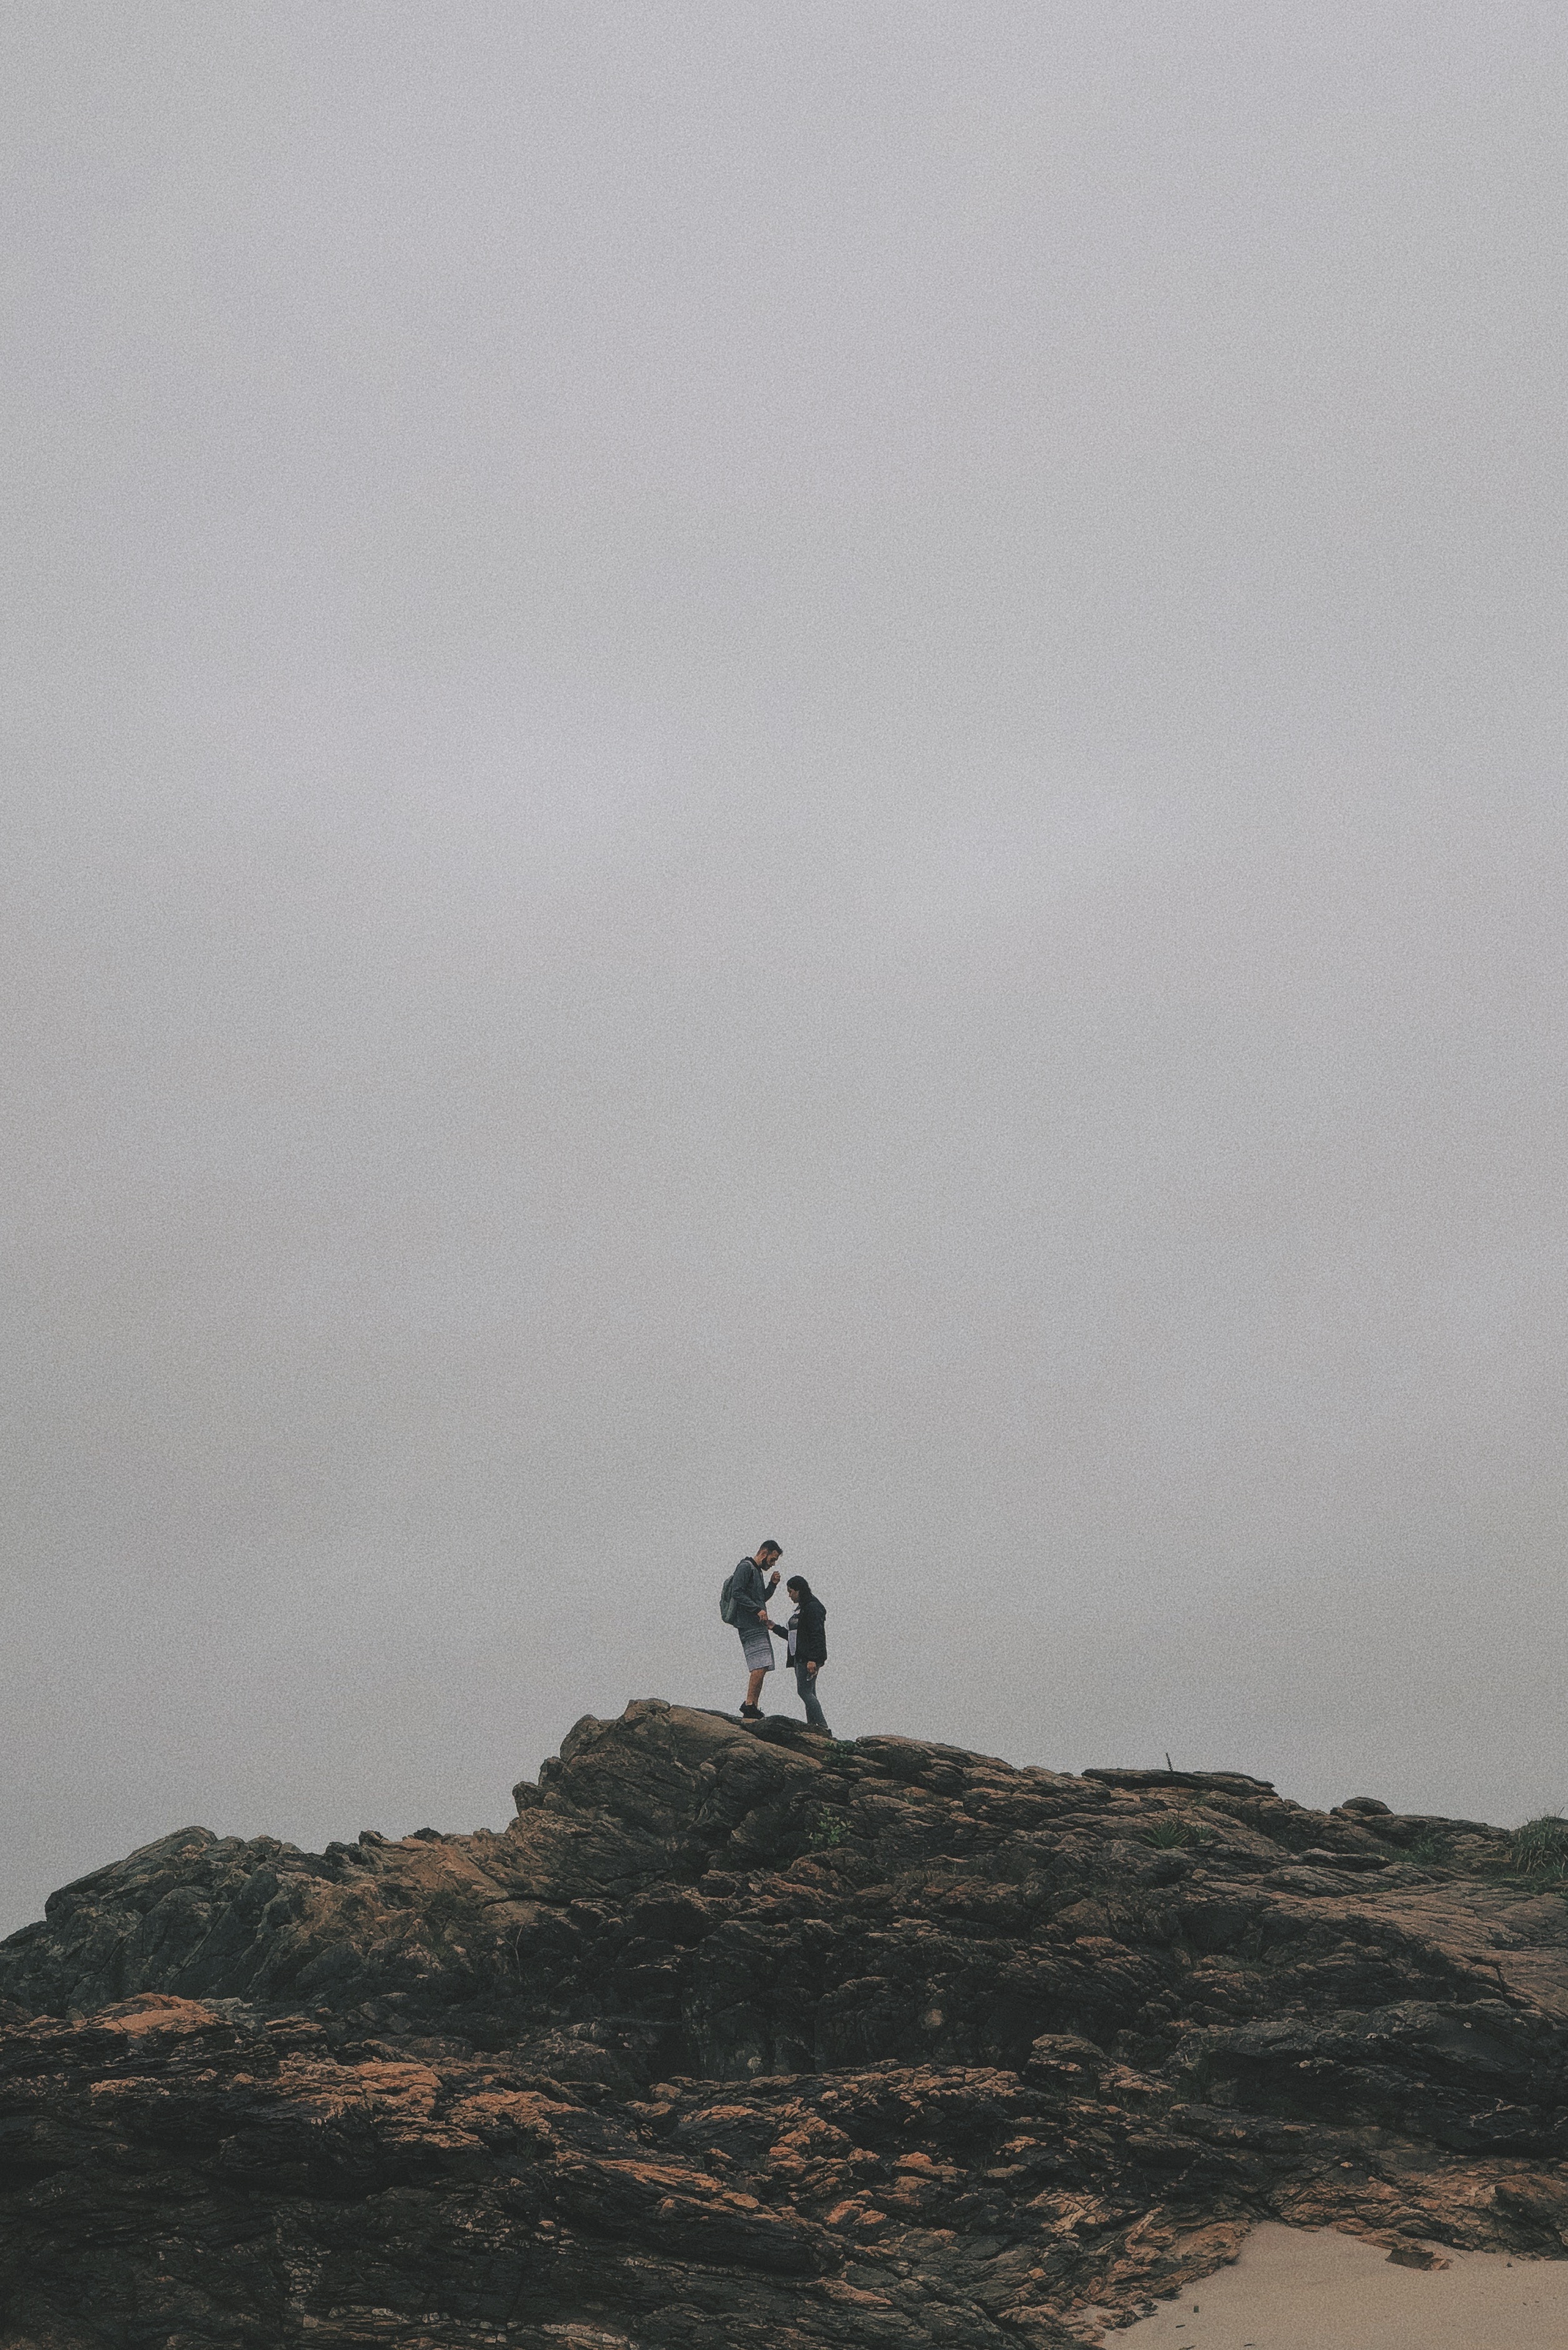
sky, atmospheric phenomenon, tree, fog, landscape, cloud, rock, soil, hill, geology, sand, mountain bike, mountain, geological phenomenon, sea, fell, vehicle, haze, terrain, vacation, wadi, road, mist